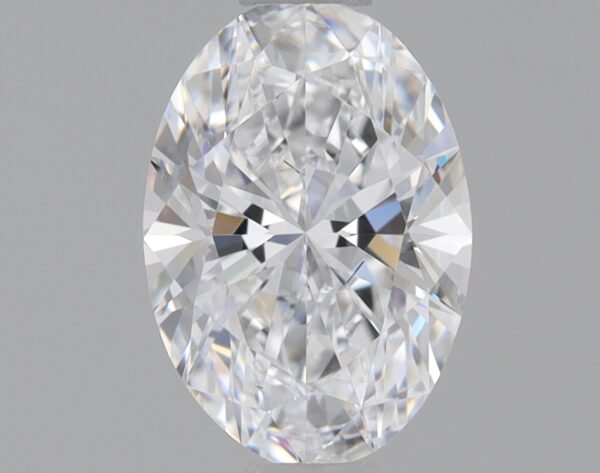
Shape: oval
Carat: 0.73
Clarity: VS2
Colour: E
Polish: EX
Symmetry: EX
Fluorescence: NONE
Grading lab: IGI
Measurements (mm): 7.3 x 5.07 x 3.2